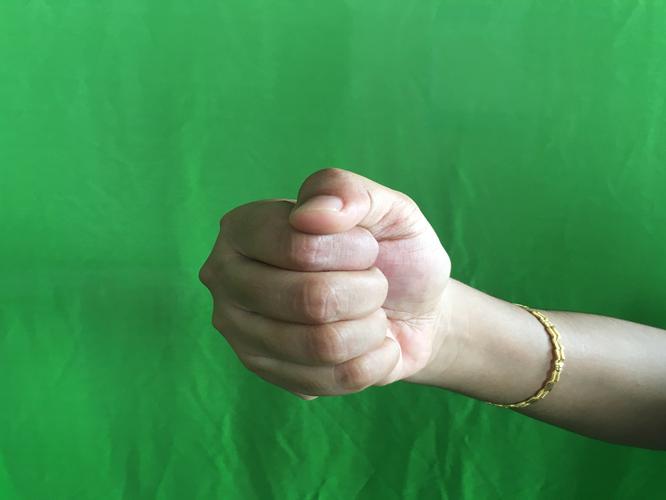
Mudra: Mushti
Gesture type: single_hand